Chongqing

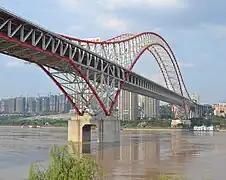
View of Chaotianmen Bridge across the Yangtze River in Chongqing

Chongqing is a major freight destination for rail with continued development with improved handling facilities. Due to subsidies and incentives, the relocation and construction of many factories in Chongqing has seen a huge increase in rail traffic.